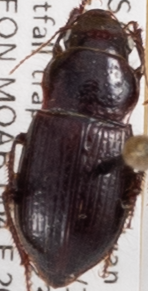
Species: Piosoma setosum
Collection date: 2023-10-03
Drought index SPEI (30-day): -1.098
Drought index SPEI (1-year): -0.24
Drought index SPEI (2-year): -0.42